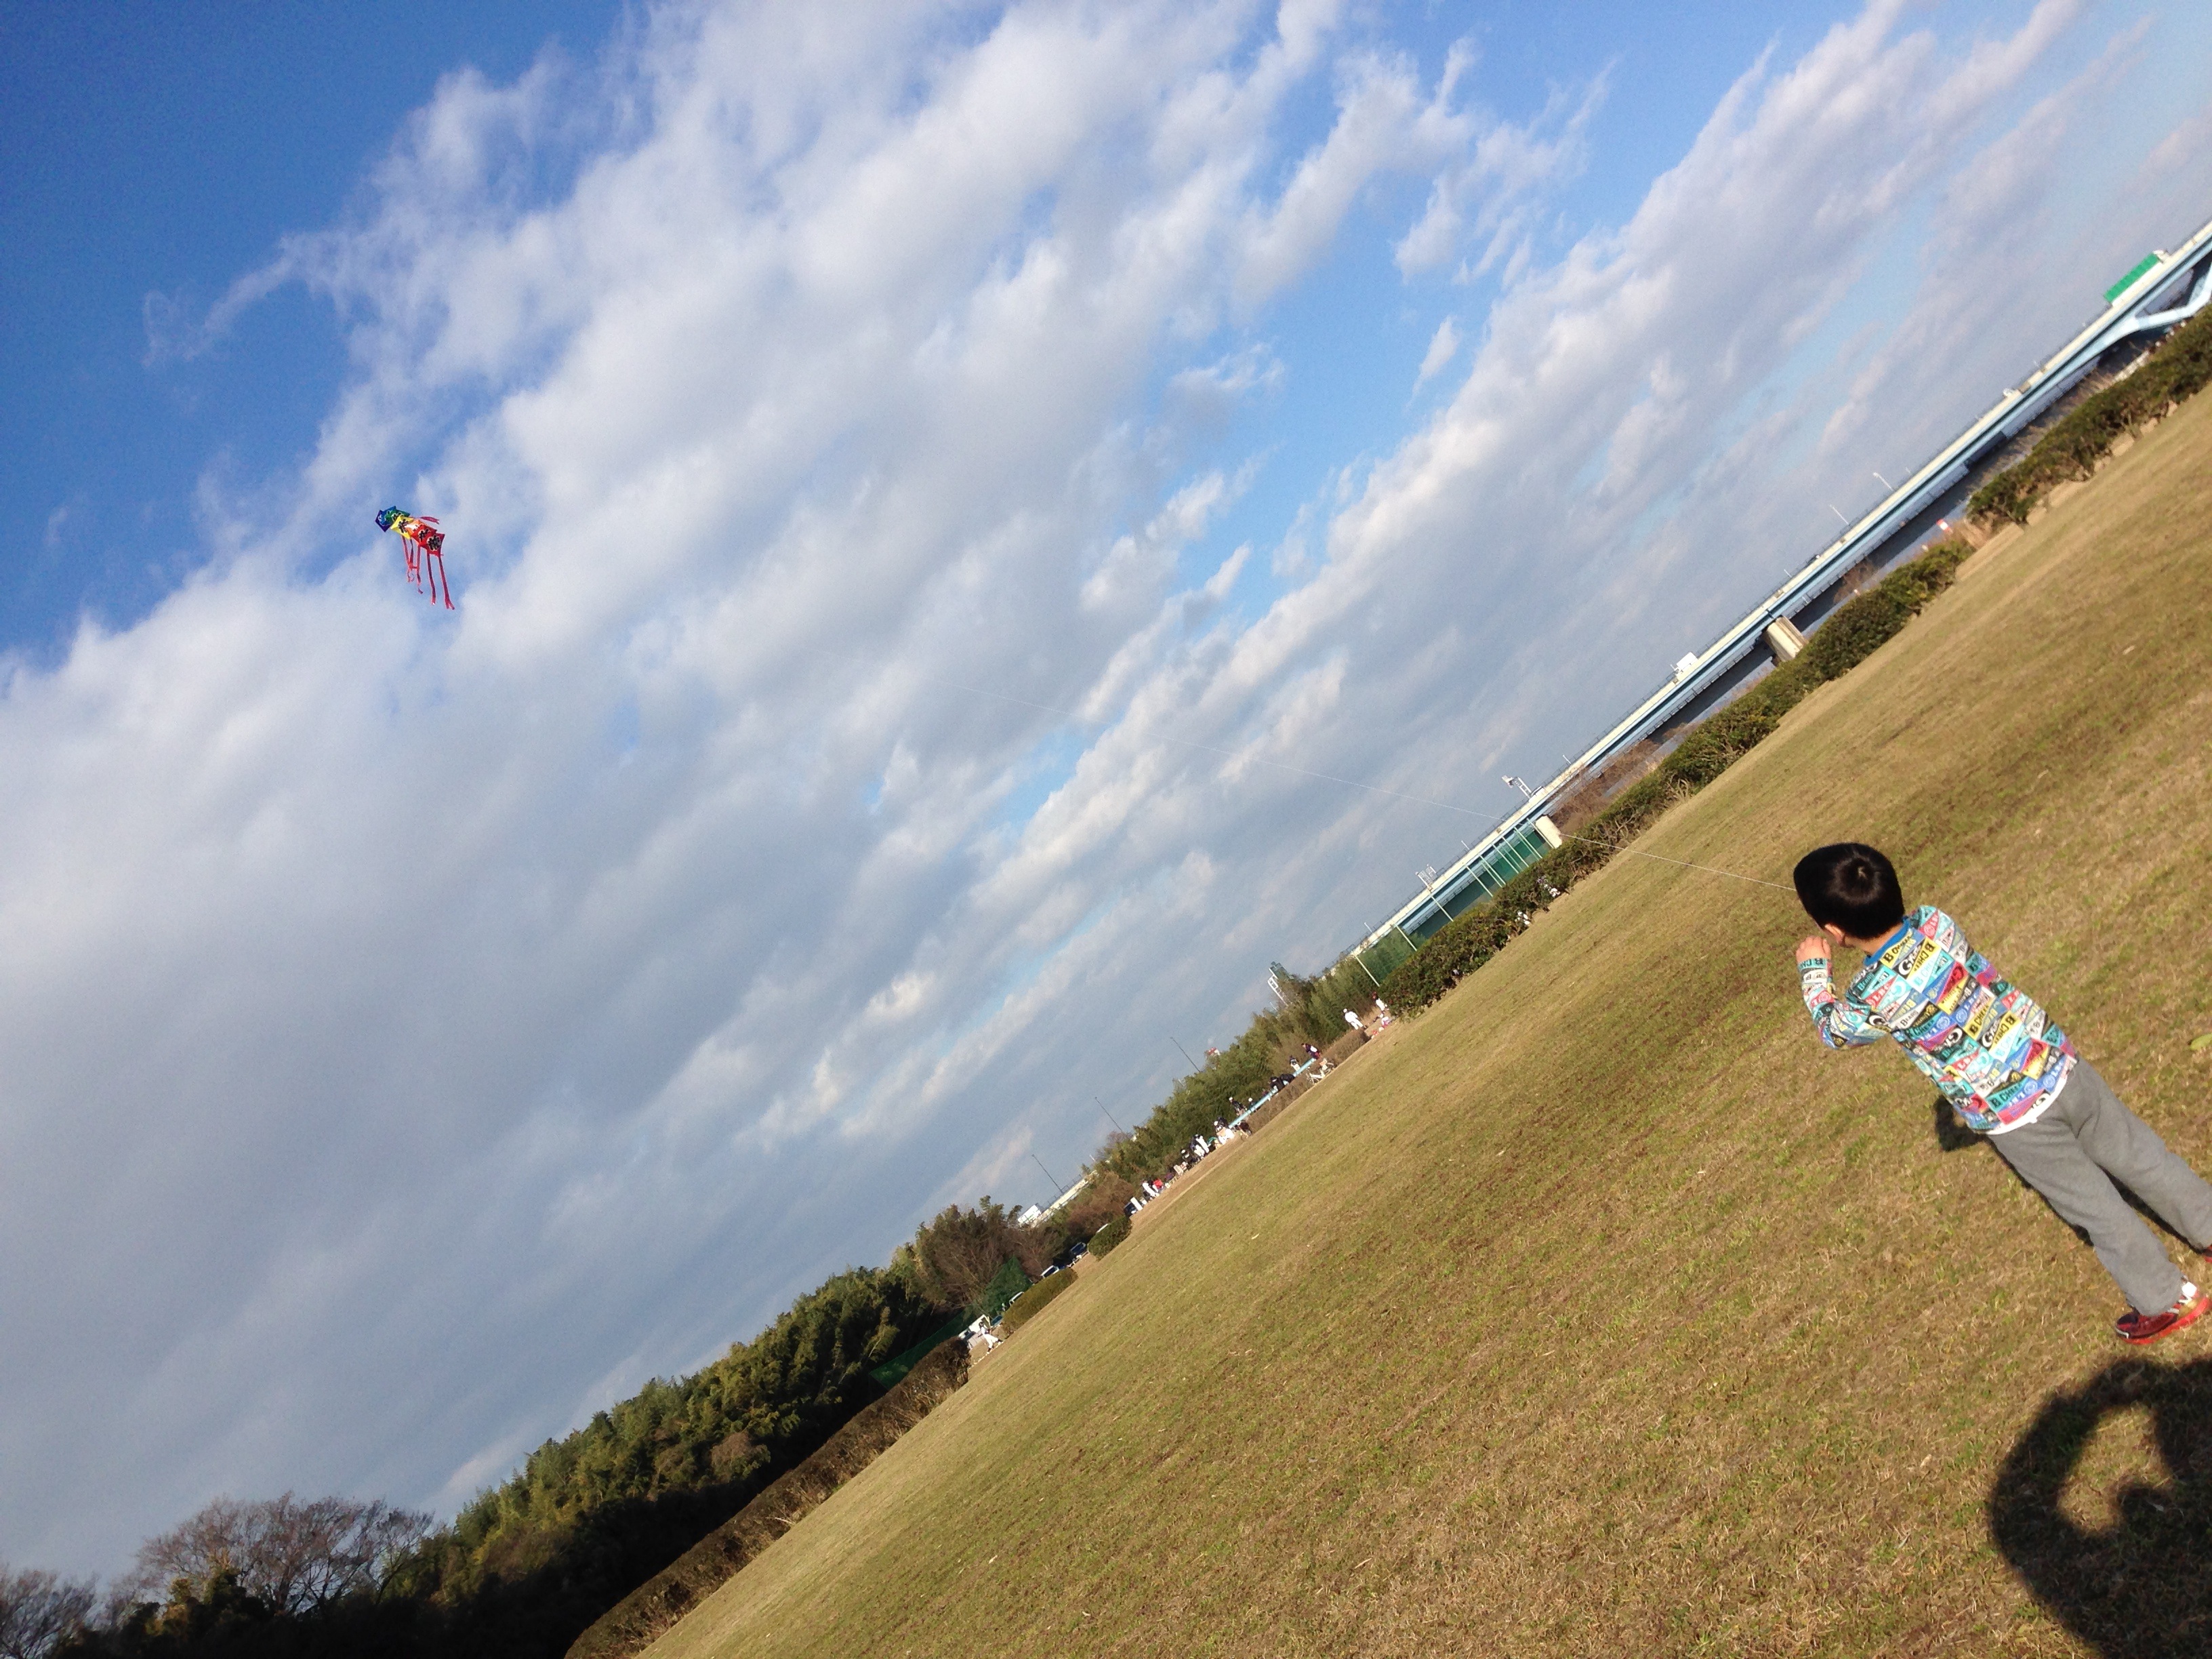
mountain, sky, lawn, adventure, kite, flight, extreme sport, toy, paragliding, children, sports, gliding, parachuting, air sports, atmosphere of earth, windsports, kite sports, kites kite kite